Government Palace, Peru

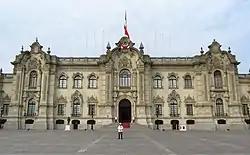

The Government Palace (Spanish: "Palacio de Gobierno"), also known as the House of Pizarro (Spanish: "Casa de Pizarro"), is the seat of the executive branch of the Peruvian government, and the official residence of the president of Peru. The palace is a stately government building, occupying the northern side of the Plaza Mayor in Peru's capital city, Lima. Set on the Rímac River, the palace occupies the site of a very large huaca ("revered object") that incorporated a shrine to Taulichusco, the last kuraka (indigenous governor) of Lima.